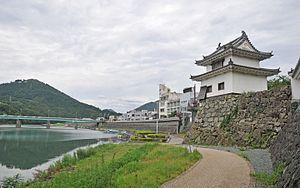
Le château d'Ōzu, aussi connu sous le nom château de Jizōgatake, se trouve à Ōzu, préfecture d'Ehime, au Japon.